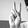
ASL letter: V